Street Fighter V

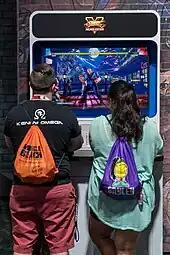
Playing "Street Fighter V: Arcade Edition" at E3 2018

On October 5, 2017, Capcom announced "Street Fighter V: Arcade Edition", for release on January 16, 2018, in United States and Japan and on 19 January 2018 in Europe. The game includes codes for all of the DLC characters from seasons 1 and 2, as well as new interface graphics, two new gameplay modes (Arcade Mode and Extra Battle Mode), one additional V-Trigger per character, and a new CG opening cinematic. The game is available both as a free downloadable update for owners of the original game, and a standalone retail game sold at a reduced price. The Arcade Edition has been developed to use the NESiCAxLive system.